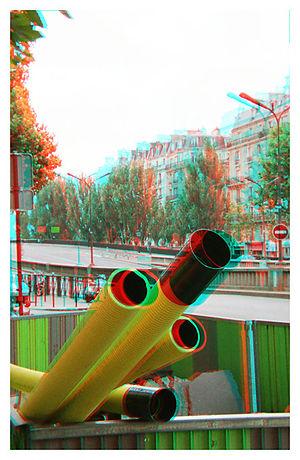
Anaglyphe hyperstéréoscopique: les tuyaux traversent l'écran!
Un anaglyphe est une image imprimée pour être vue en relief, à l’aide de deux filtres de couleurs différentes disposés devant chacun des yeux de l’observateur. Ce principe est fondé sur la notion de stéréoscopie qui permet à notre cerveau d’utiliser le décalage entre nos deux yeux pour percevoir le relief.